History of the race and intelligence controversy

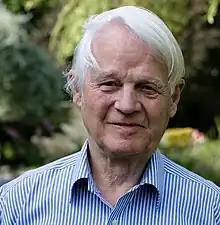
Richard Lynn, the controversial English psychologist who has argued for global group differences in intelligence

The academic debate also became entangled with the so-called "Burt Affair", because Jensen's article had partially relied on the 1966 twin studies of the British educational psychologist Sir Cyril Burt: shortly after Burt's death in 1971, there were allegations, prompted by research of Leon Kamin, that Burt had fabricated parts of his data, charges which have never been fully resolved. Franz Samelson documents how Jensen's views on Burt's work varied over the years: Jensen was Burt's main defender in the US during the 1970s. In 1983, following the publication in 1978 of Leslie Hearnshaw's official biography of Burt, Jensen changed his mind, "fully accept[ing] as valid ... Hearnshaw's biography" and stating that "of course [Burt] will never be exonerated for his empirical deceptions". However, in 1992, he wrote that "the essence of the Burt affair ... [was] a cabal of motivated opponents, avidly aided by the mass media, to bash [Burt's] reputation completely", a view repeated in an invited address on Burt before the American Psychological Association, when he called into question Hearnshaw's scholarship.